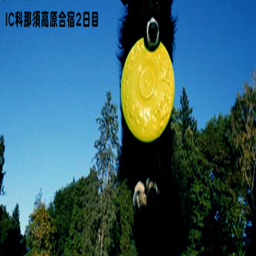
An airborne dog with a frisbee in its mouth.
A big cute black dog in the air with a disc.
a dog jumping in the air with a frisbee in its mouth
The dog had to jump into years because the yellow Frisbee.
A dog catching a yellow frisbee mid air.